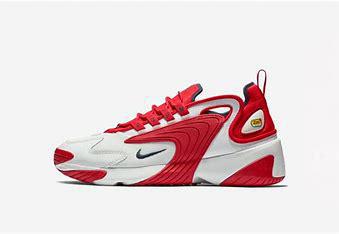
Brand: Nike
Model: Zoom 2K